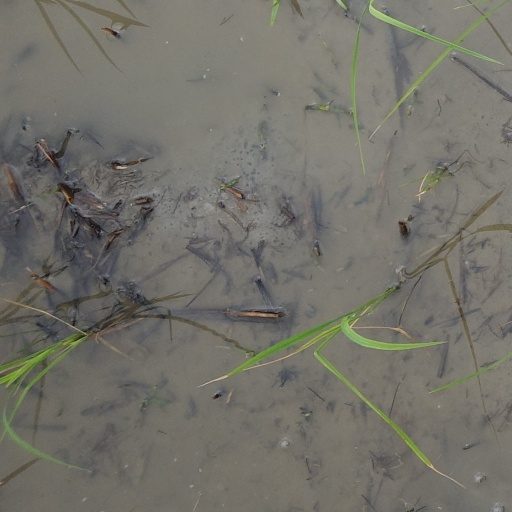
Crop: rice